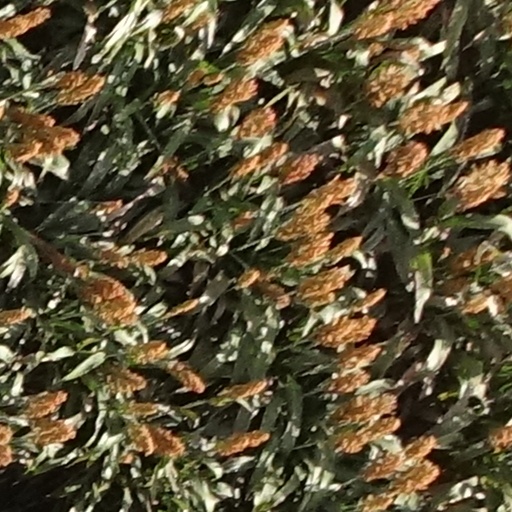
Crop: sorghum